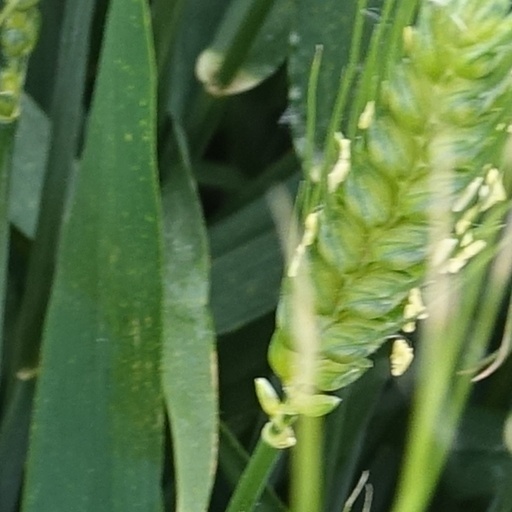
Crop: wheat